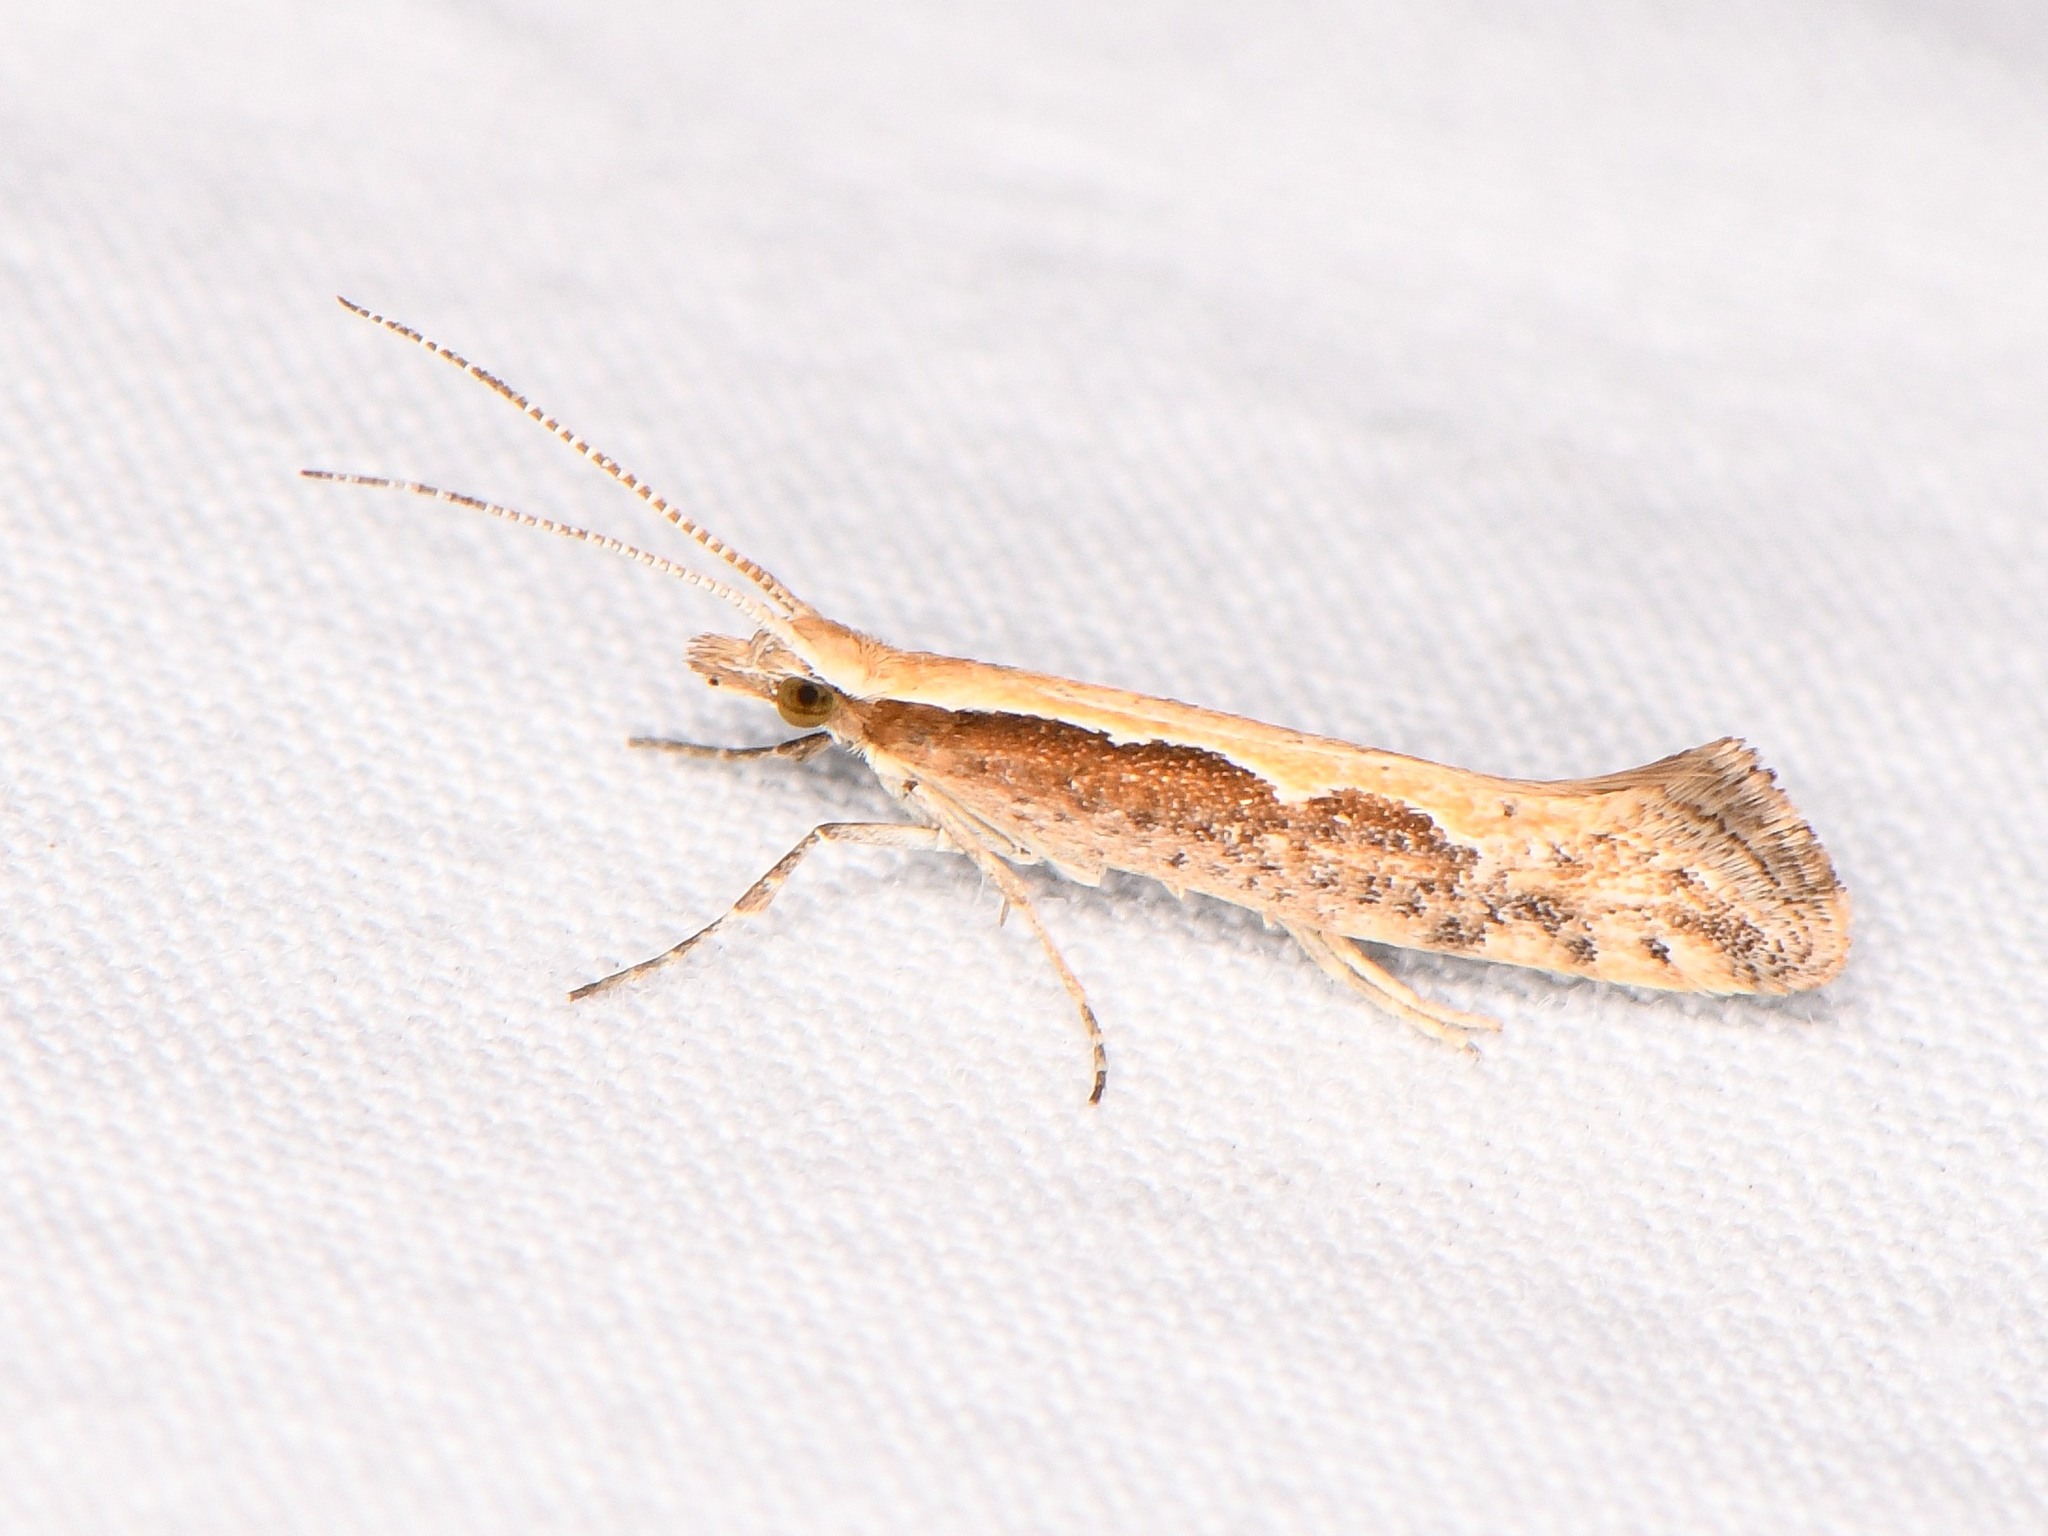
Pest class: diamondback_moth